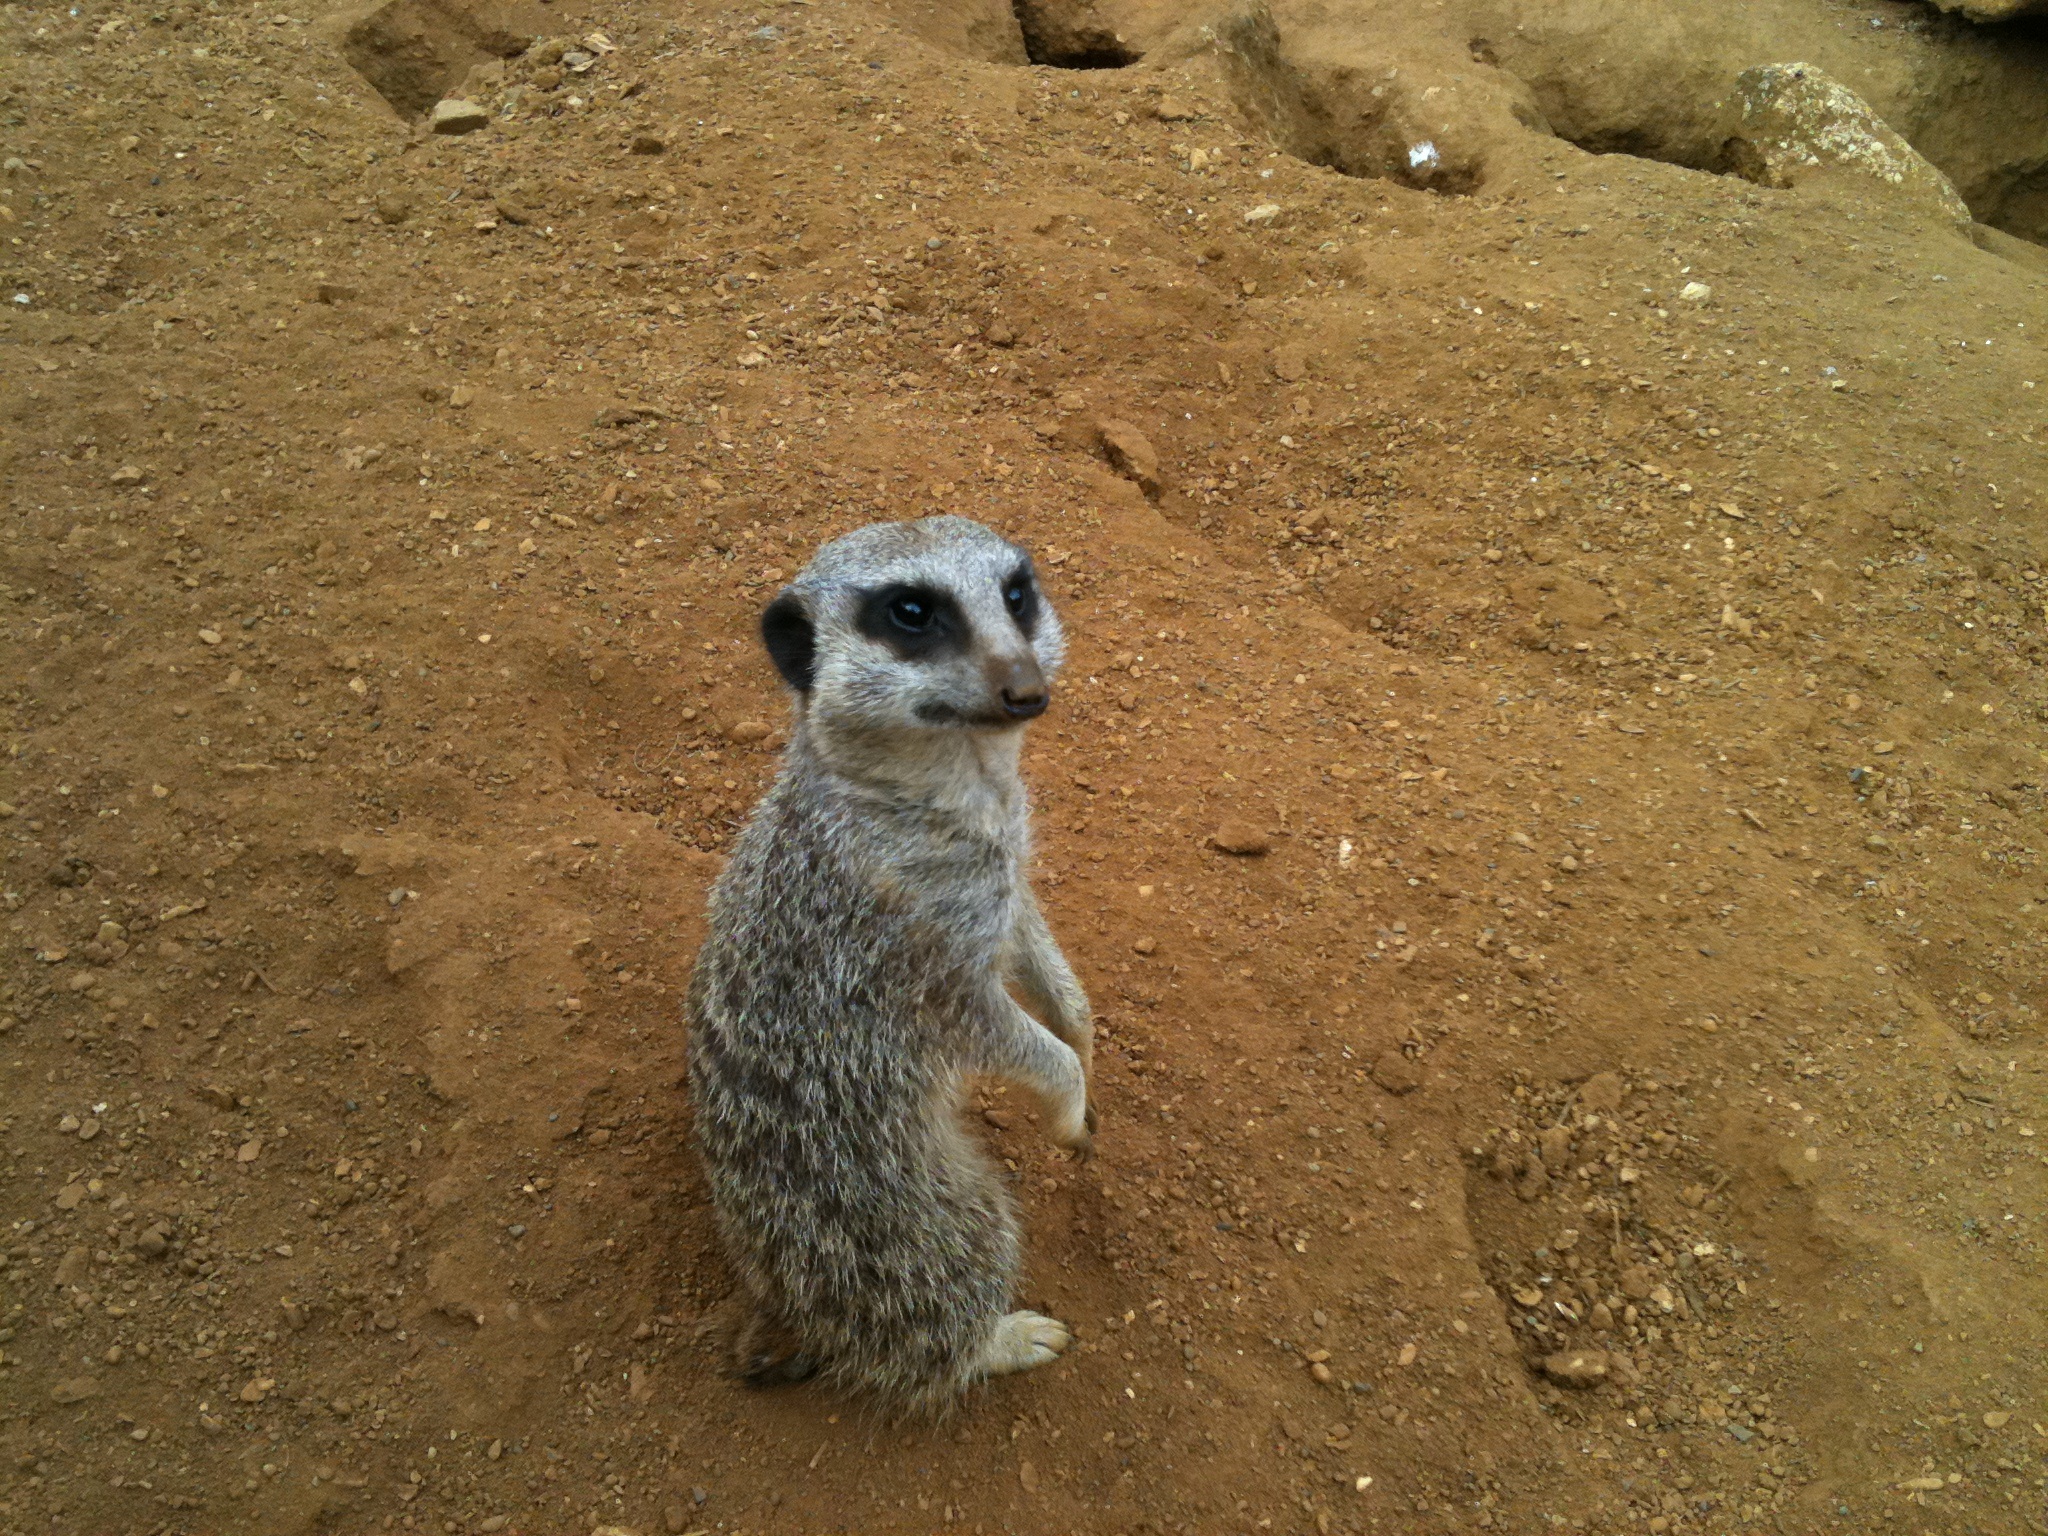
looking, wildlife, zoo, mammal, fauna, paws, meerkat, mongoose, meercat